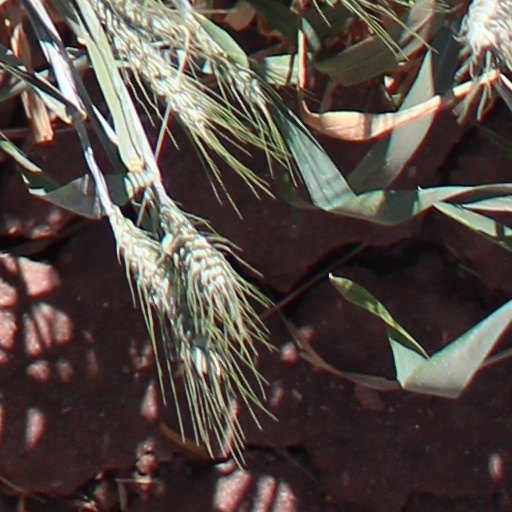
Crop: wheat